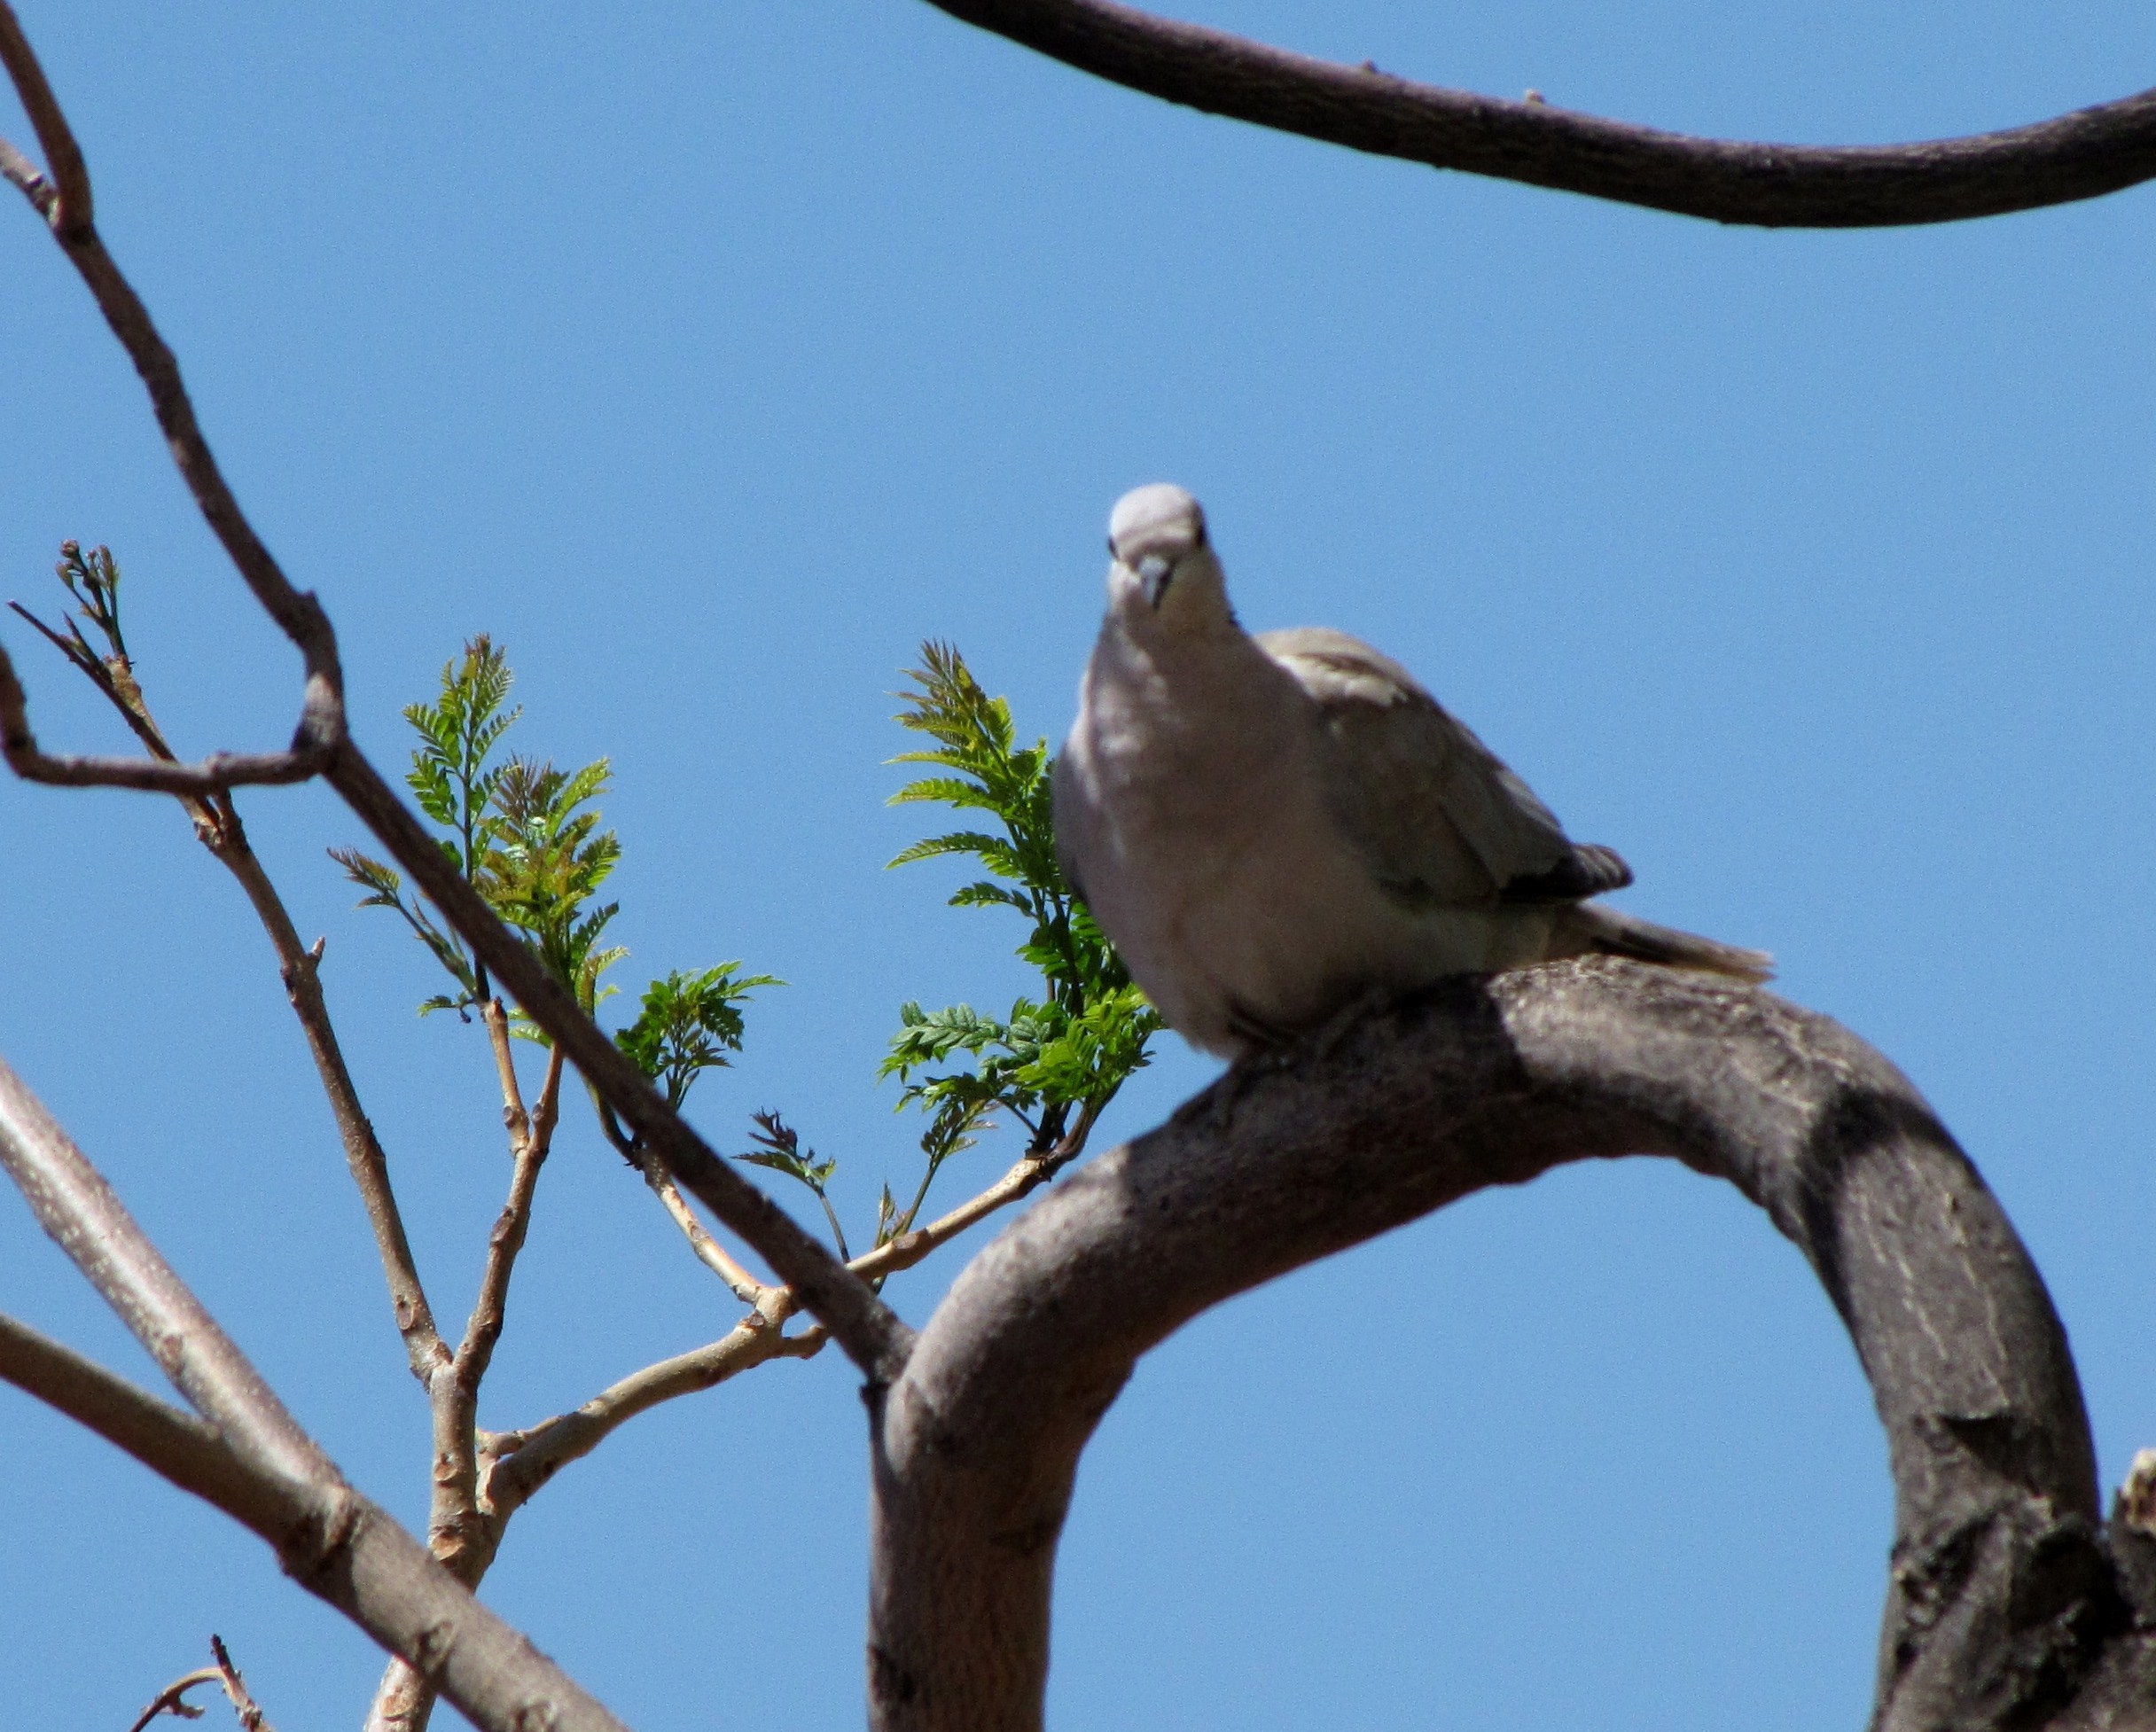
branch, bird, wildlife, beak, hawk, fauna, bird of prey, vertebrate